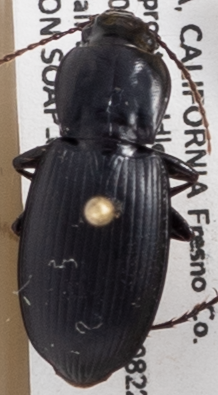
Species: Pterostichus ordinarius
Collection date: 2018-06-18
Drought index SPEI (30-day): -0.574
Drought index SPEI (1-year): -0.32
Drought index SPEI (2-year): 0.8